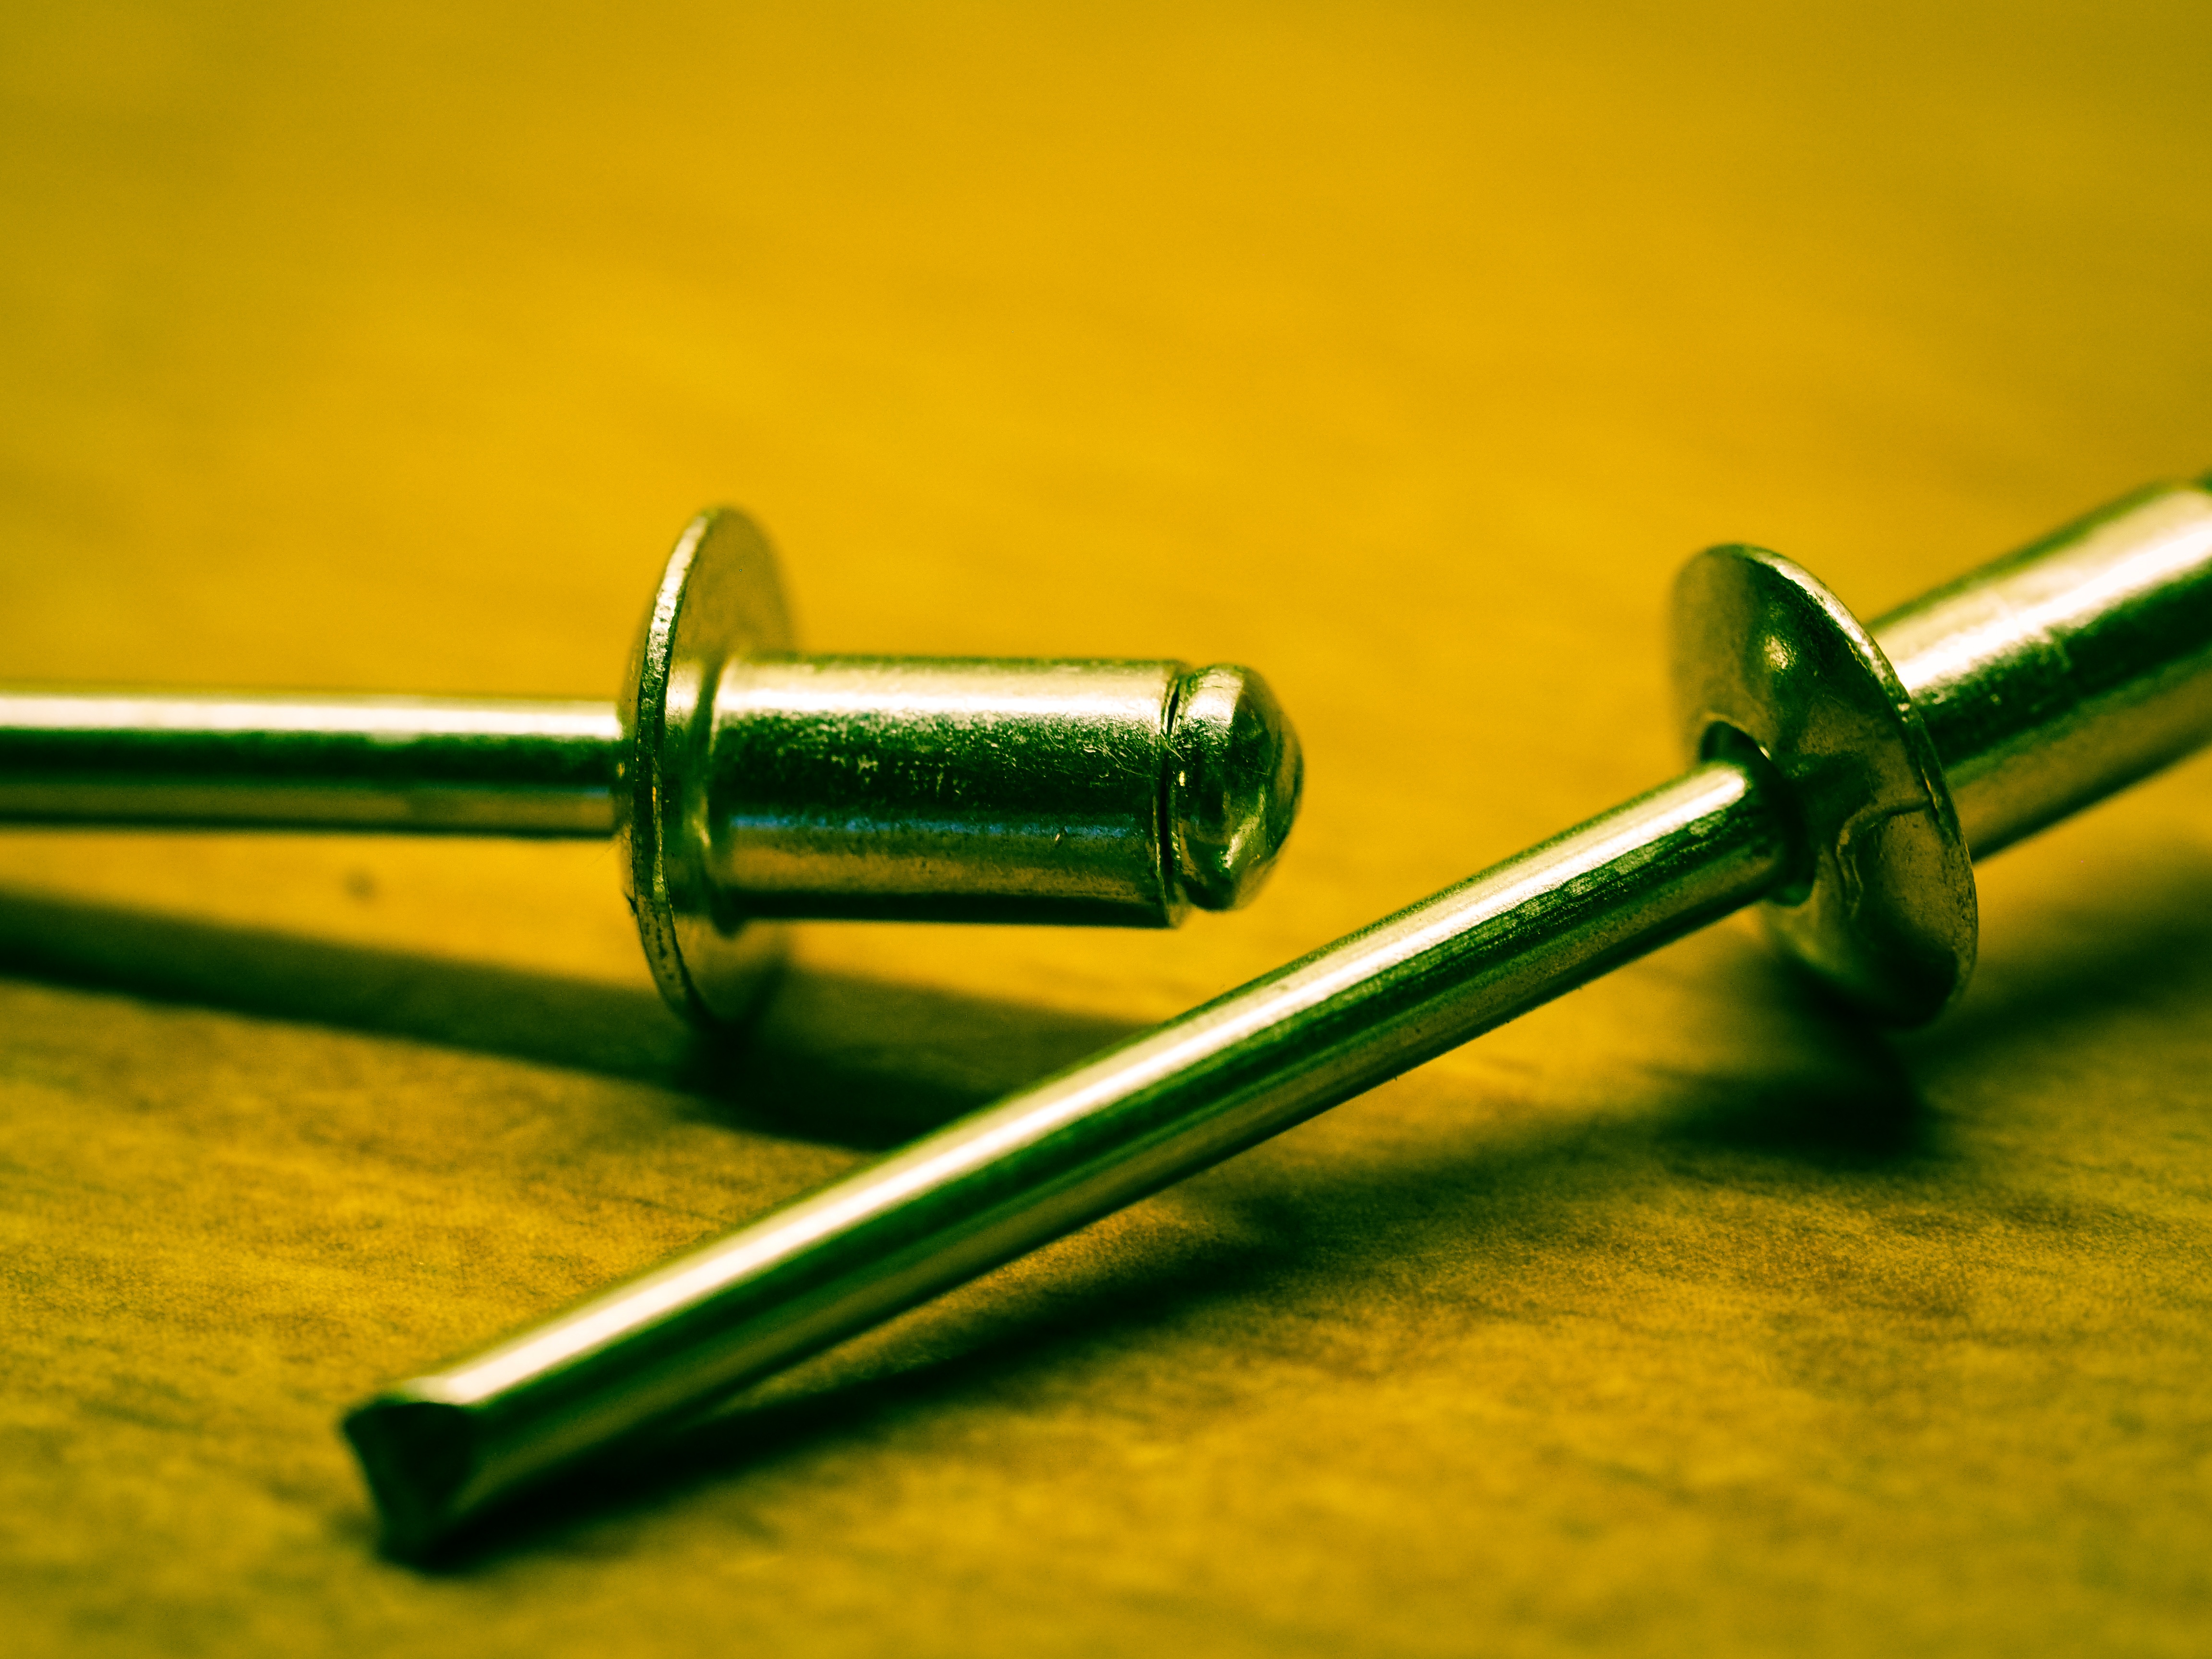
technology, building, construction, green, metal, weapon, close up, connection, metallic, rivet, scaffold, macro photography, metal frame, metal construction, firearm, connections, iron carrier, gun barrel, gun accessory, cue stick, pop rivets, riveting heads, engineering detail